George Giffen

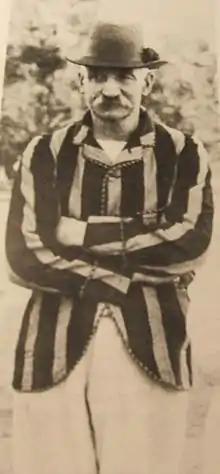

In February 1884, Giffen became the first Australian to take all ten wickets in a first-class innings, taking 10/66 for an Australian XI against the Rest. Later that year, he was once again included in the Australian team to tour England, led by Billy Murdoch. The Australians lost the three Test series one Test to nil, but had the best of the two drawn matches. In the Second Test at Lord's, Giffen top-scored in the first innings, making 63 runs;. England won the Test by an innings and 5 runs. Giffen took 81 wickets in England at an average of 19.60, however he "tended to be expensive". His best batting performance for the tour was 118 against Lancashire; a match in which he also took a "hat-trick".